Chains: Love Stories of Shadows

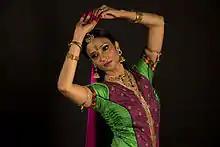
Savitha Sastry performing Chains: Love Stories of Shadows at NCPA Mumbai (Jan 31st, 2015)

"Chains" received hugely positive reviews from the critics and the audience. Critic Charu Sharma commented in the Times of India that the production "showcased how a woman's decisions are moulded more by external factors than personal will". Critic Narayana Vishwanath of Indian Express wrote 'Savitha Sastry delivered the raging and tumultuous tale of bondage with grace and lucidity' and added that the final effect was 'a visual epiphany'. Critic Mahalakshmi Subramanian of DNA reported "Indeed a huge accomplishment for Sastry as she has proven this art form can be entertaining and thought-provoking too.". DNA also went on to report that the experience was "Unconventional and thought provoking." Noted art critic Soma Das of Mid-Day said "(the presentation) unshackled age-old chains". The praise for Savitha’s attempts to make Bharathanatyam more accessible was also highly praised by Critic Arun Venkatraman in the Asian Age, when he said "Seamlessly merges tradition with improvisation... refreshing tone to an age old dance form."